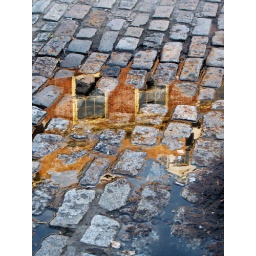
A building reflected in a puddle on the street in Fell's Point